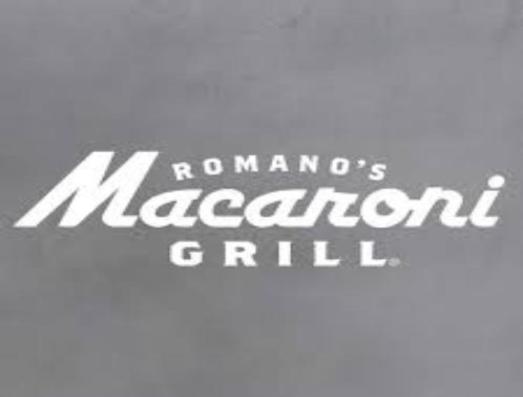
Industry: Food